Sydney Rowing Club

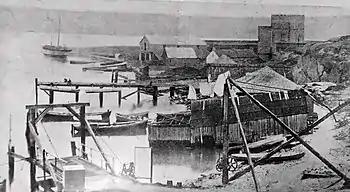
Bennelong Point & the 1st Sydney Rowing Club shed 1880

A group of sportsmen interested in the advancement of amateur rowing met at the Oxford Hotel in Sydney on 6 March 1870 and the Sydney Rowing club was born. George Thornton a former mayor of Sydney was the club's first President. Its first club house was on a site adjacent to the current Sydney Opera House at Bennelong Point. That clubhouse was opened in August 1870 by His Excellency, the 4th Earl Belmore, the then Governor of New South Wales.